Dennis Creek

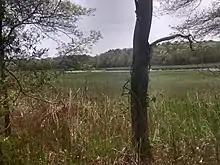
Dennis Creek

Dennis Creek is an tributary of Delaware Bay in Cape May County, New Jersey in the United States.